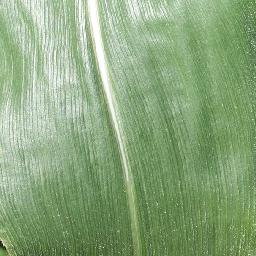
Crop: corn
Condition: (maize)_healthy